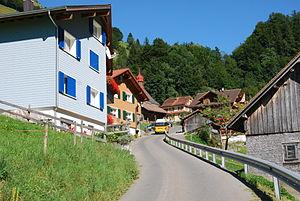
Riemenstalden est une commune suisse du canton de Schwytz, située dans le district de Schwytz.